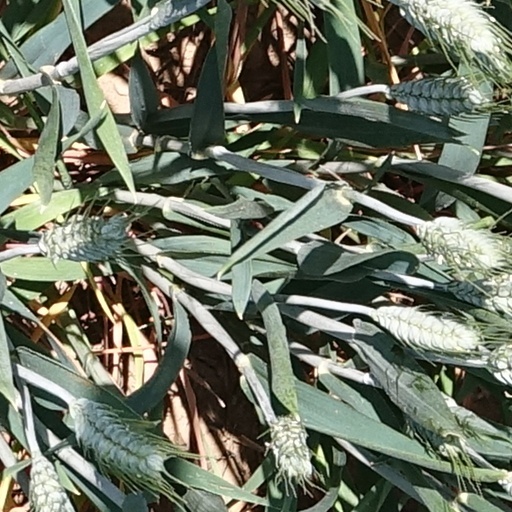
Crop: wheat